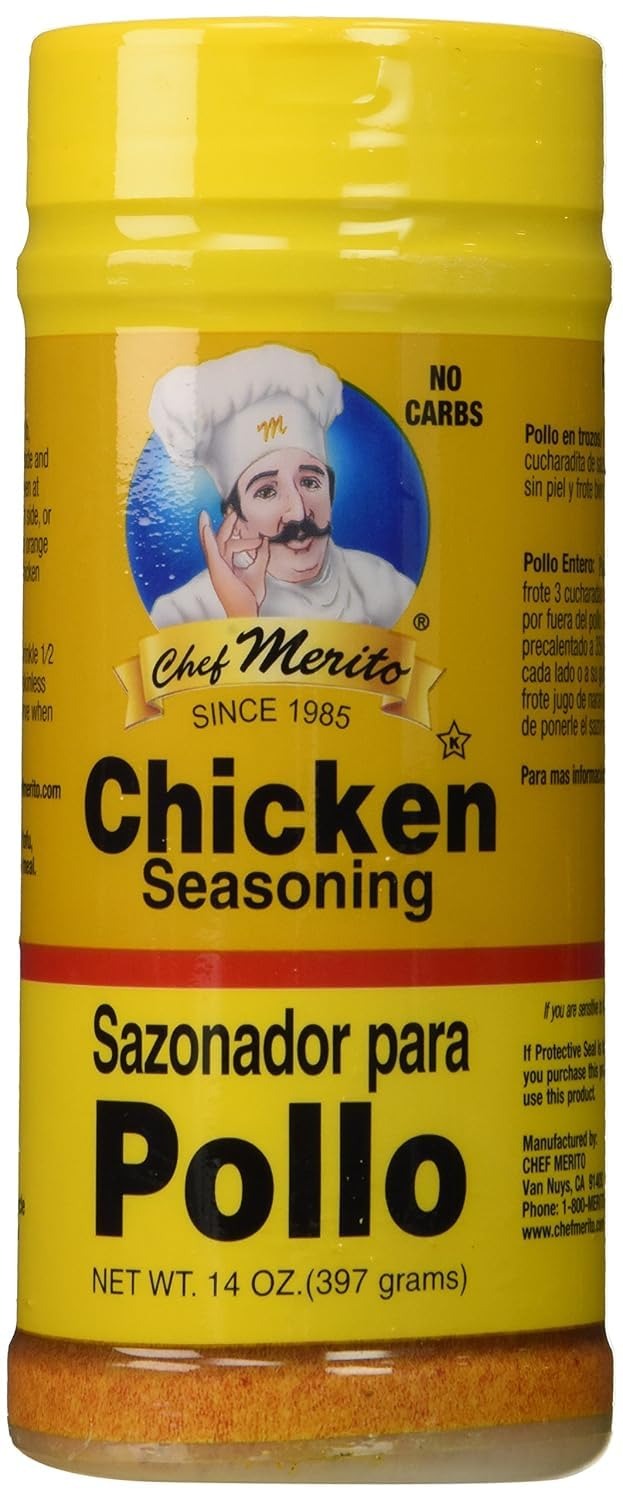
Item Name: Chef Merito Ssnng Chicken
Bullet Point: Chicken Seasoning
Value: 14.0
Unit: Ounce

Price: 29.1